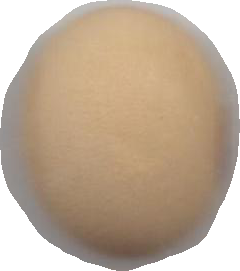
Variety: Anjasmoro